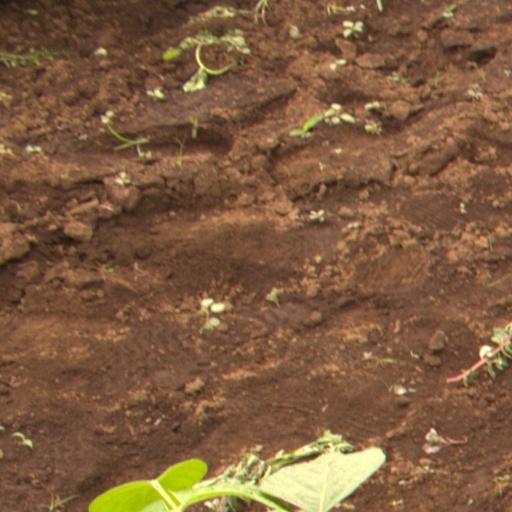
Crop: soybean